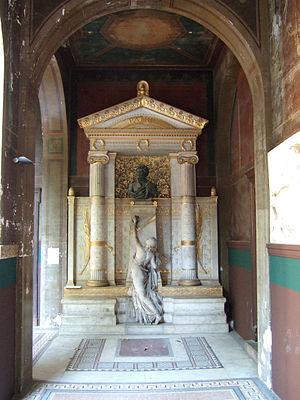
Ecole Nationale Superieure des Beaux-Arts, Paris, ENSBA, cour du murier
Henri Michel Antoine Chapu est un sculpteur et médailleur français, né le 29 septembre 1833 au Mée-sur-Seine et mort le 21 avril 1891 dans le 7ᵉ arrondissement de Paris.
L’École nationale supérieure des beaux-arts de Paris, communément dénommée les Beaux-Arts de Paris, est une école d'art française fondée en 1817. Il s'agit d'un établissement public national à caractère administratif relevant directement de la tutelle de l'État par l'intermédiaire du ministère chargé de la culture. Elle fait partie de l'université PSL.